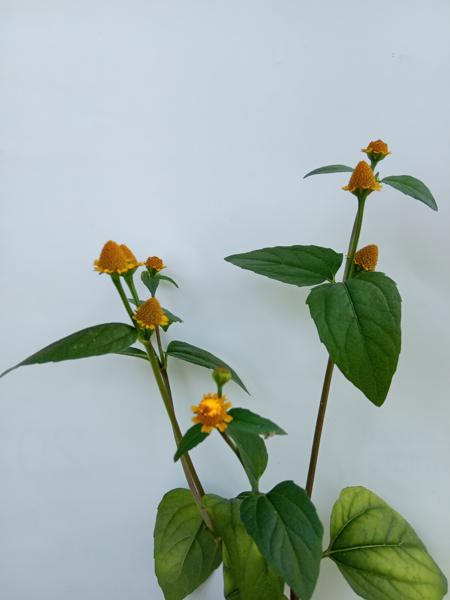
Weed species: Synedrella nodiflora